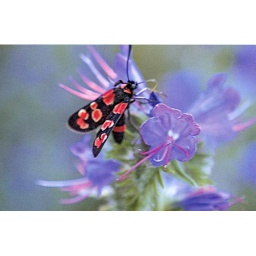
Burnet moth (Zygaena sp) on Echium flower in Kyrghyzstan